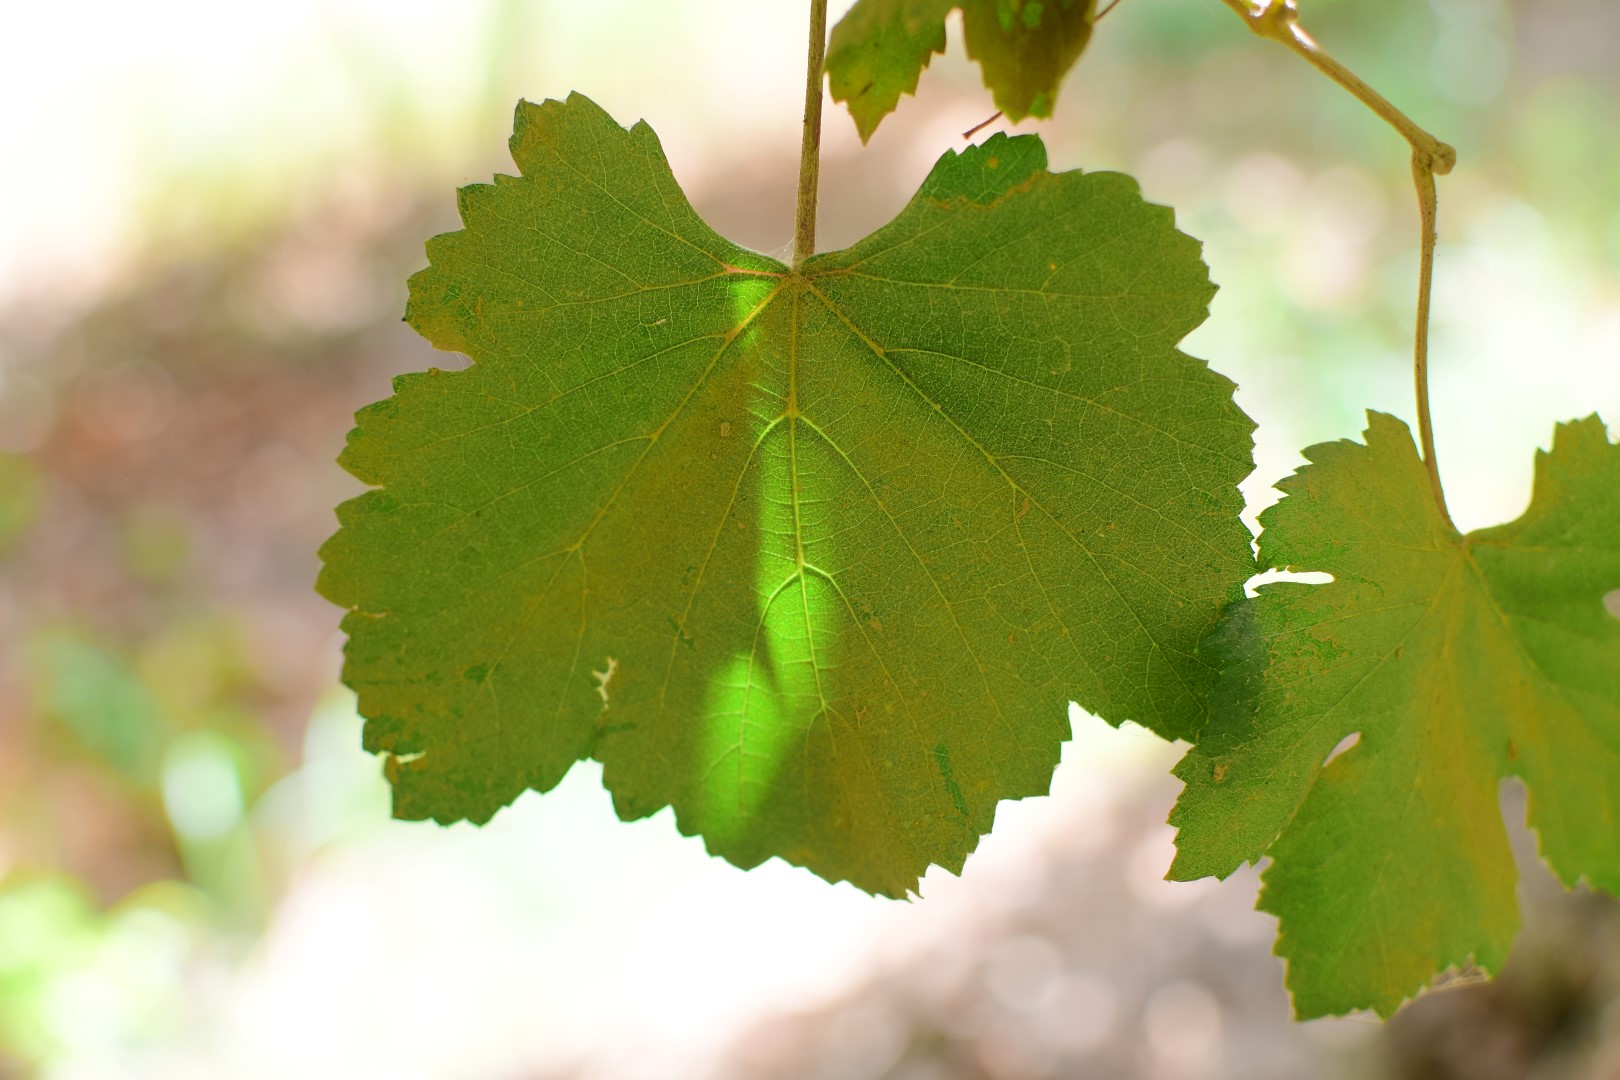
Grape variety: Kamali